Marianne Koch

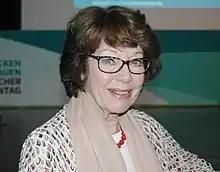
Koch in 2018

Marianne Koch (born 19 August 1931) is a German retired actress, best known for her appearances in Spaghetti Westerns and adventure films of the 1960s. She later worked as a television host and as a physician.